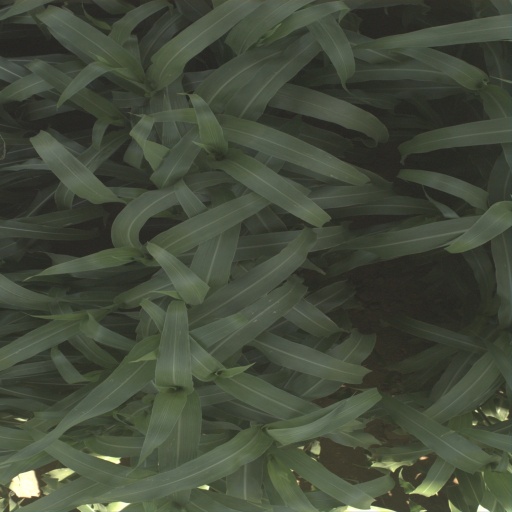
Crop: sorghum